Star! (film)

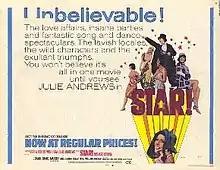
Poster by Howard Terpning

Star! (re-titled Those Were the Happy Times for its 1969 re-release) is a 1968 American biographical musical film directed by Robert Wise and starring Julie Andrews. The screenplay by William Fairchild is based on the life and career of British performer Gertrude Lawrence.